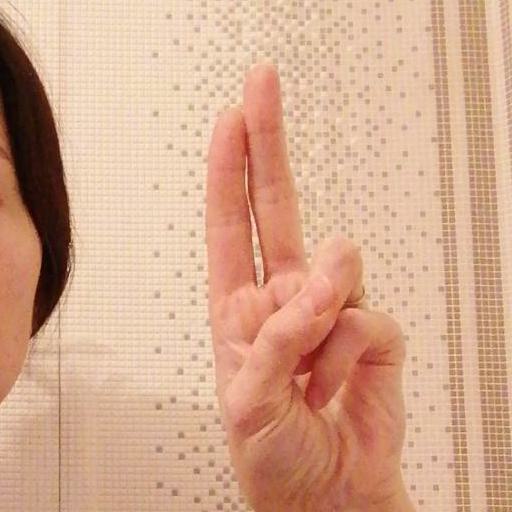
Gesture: two_up